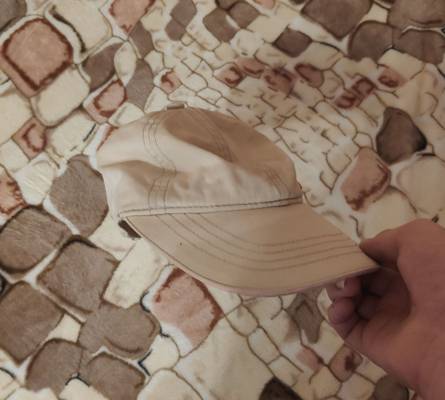
Waste category: clothes